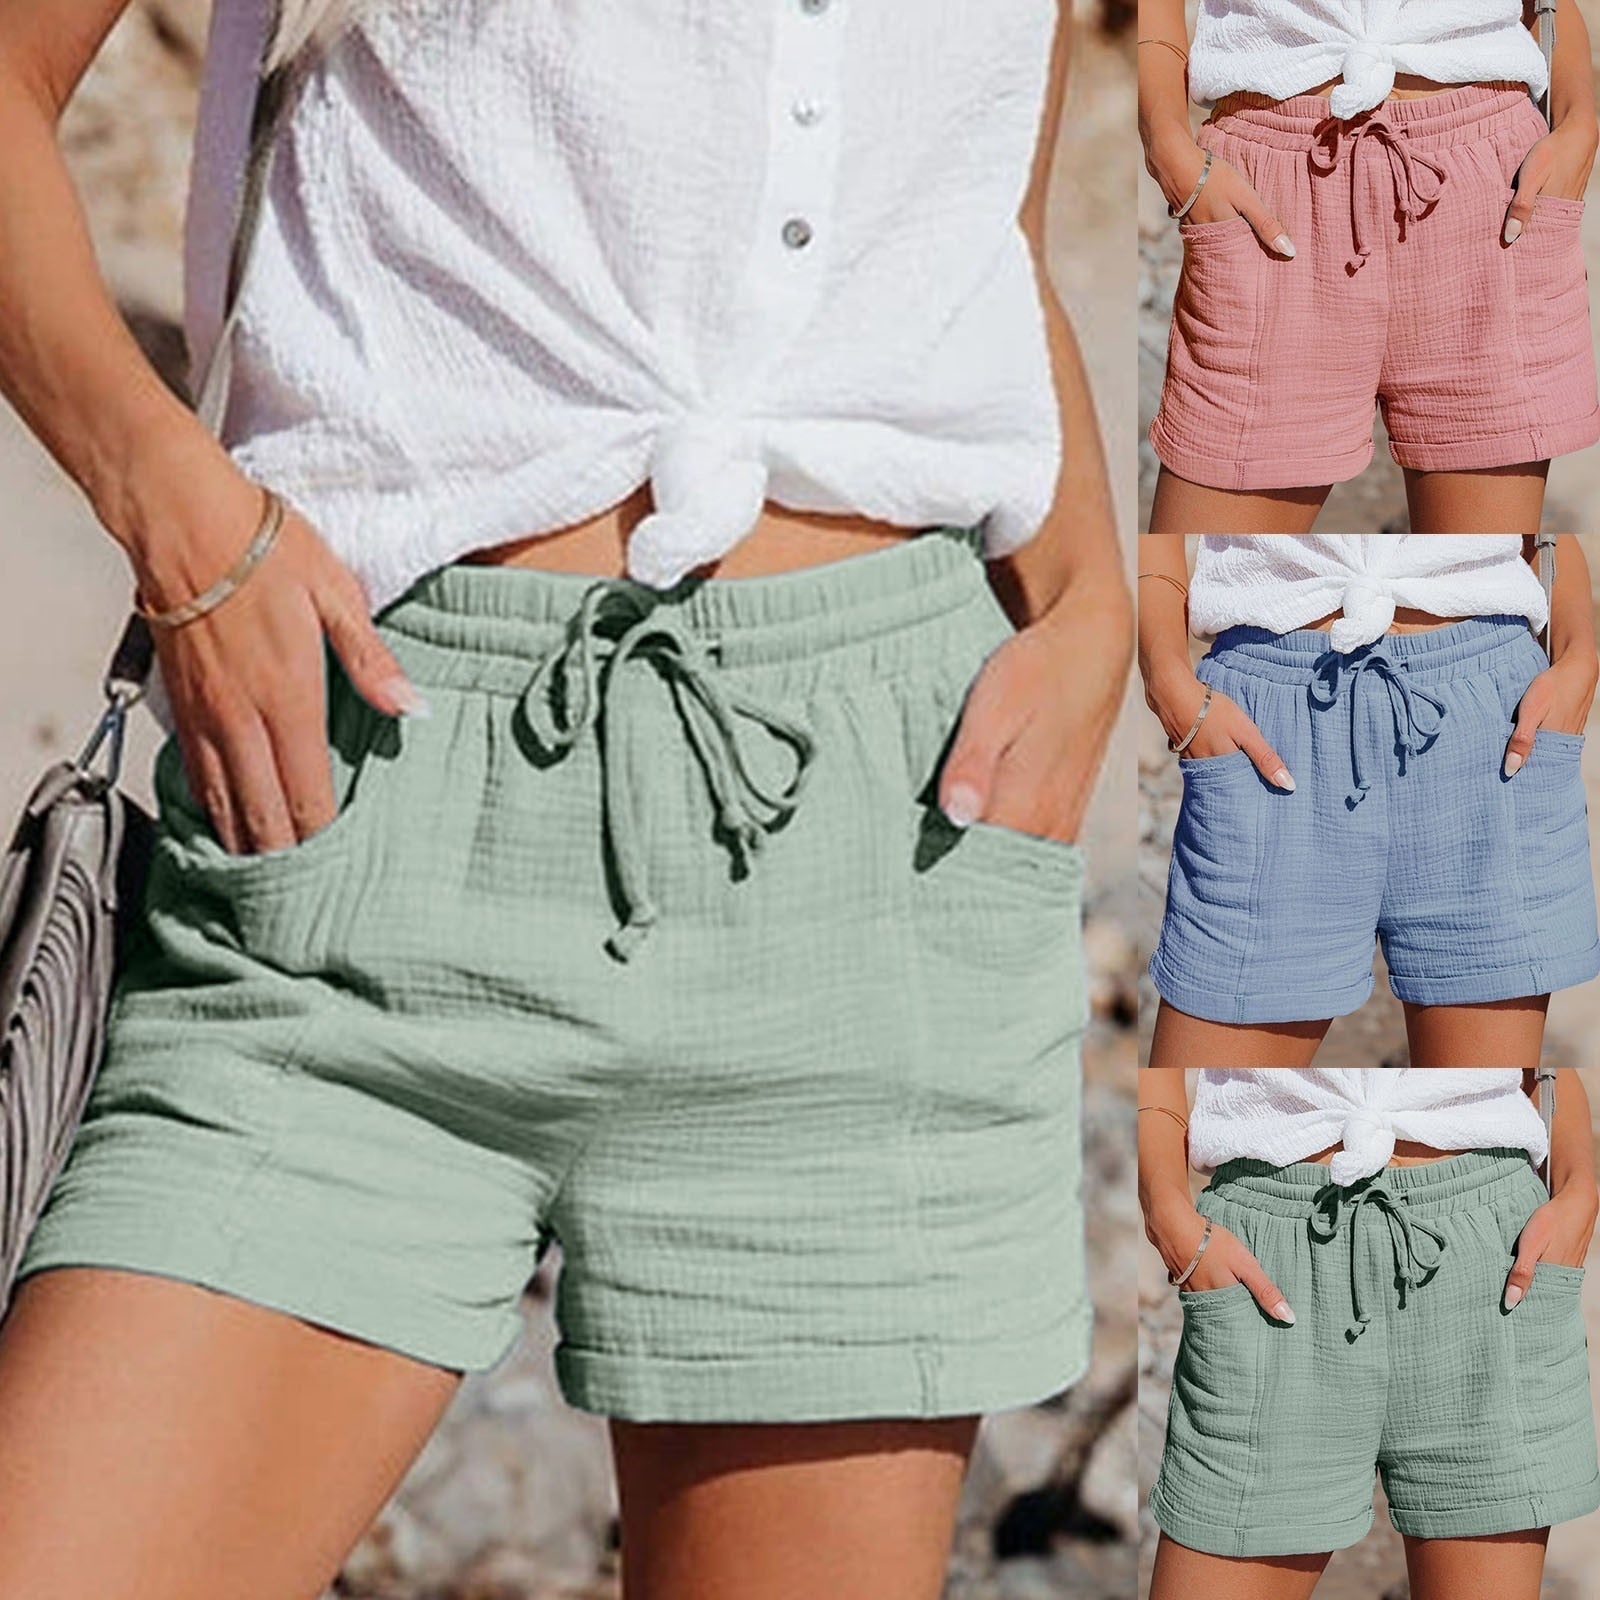
Jolene - Short d'été en coton pour femmes
Brand: modelot
Un été en toute légèreté avec le short Jolene Pour un style estival décontracté ou élégant, le short Jolene en coton est un essentiel. Sa coupe confortable et sa qualité premium en font un choix parfait pour toutes les occasions. Disponible dans une gamme de tailles pour un ajustement parfait. Conçu pour le confort et la polyvalence, le short Jolene offre un ajustement régulier et une qualité supérieure. Idéal pour compléter votre garde-robe estivale avec style et facilité. Détails : Regular Fit Qualité Premium Lavage facile
Category: Apparel & Accessories > Clothing > Shorts > Short Trousers